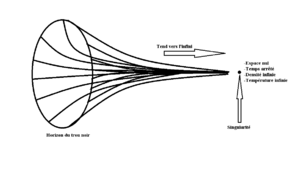
Représentation théorique d'un trou noir et de sa singularité.
Le modèle Callan–Giddings–Harvey–Strominger ou CGHS est un modèle-jouet de physique théorique développé au début des années 1990 et appliquant la relativité générale à un espace-temps constitué d'une dimension d'espace et d'une de temps.